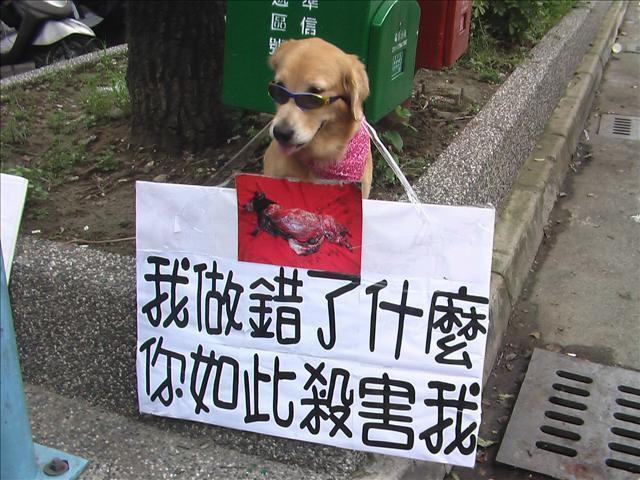
golden_retriever